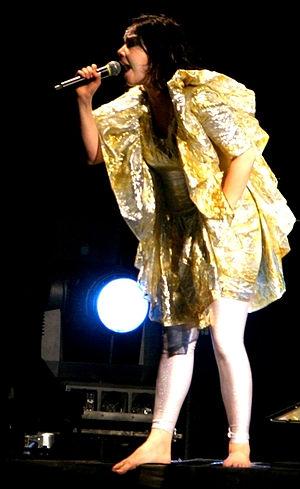
Björk, de son nom complet Björk Guðmundsdóttir [ˈpjœr̥k ˈkvʏðmʏntsˌtoʊhtɪr], est une musicienne, chanteuse, auteure-compositrice-interprète et actrice islandaise, née le 21 novembre 1965 à Reykjavik.